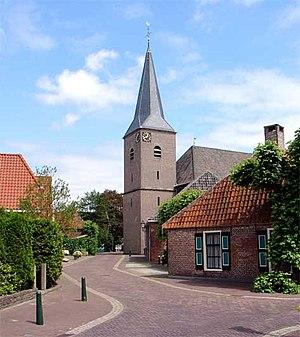
Gramsbergen est un village dans la commune néerlandaise de Hardenberg, dans la province d'Overijssel. Le 1ᵉʳ janvier 2005, le village comptait 2 998 habitants.